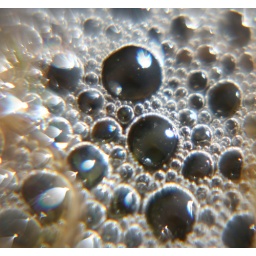
A macro shot of the water after the dogs had splashed in the lake